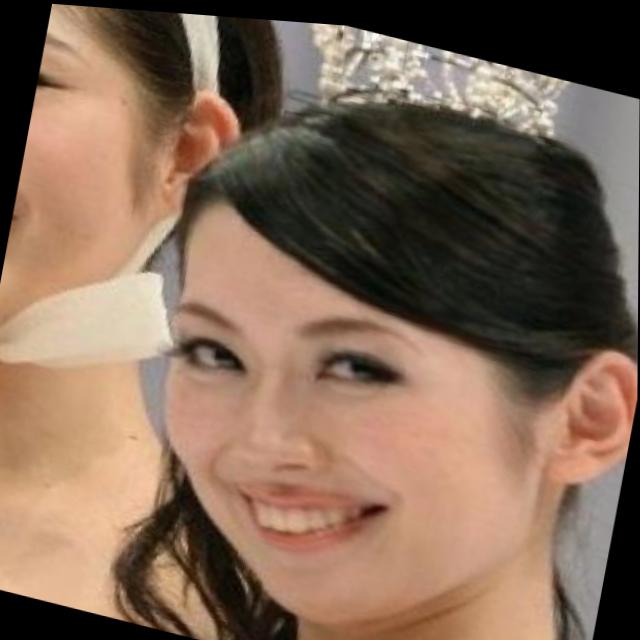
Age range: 21-44